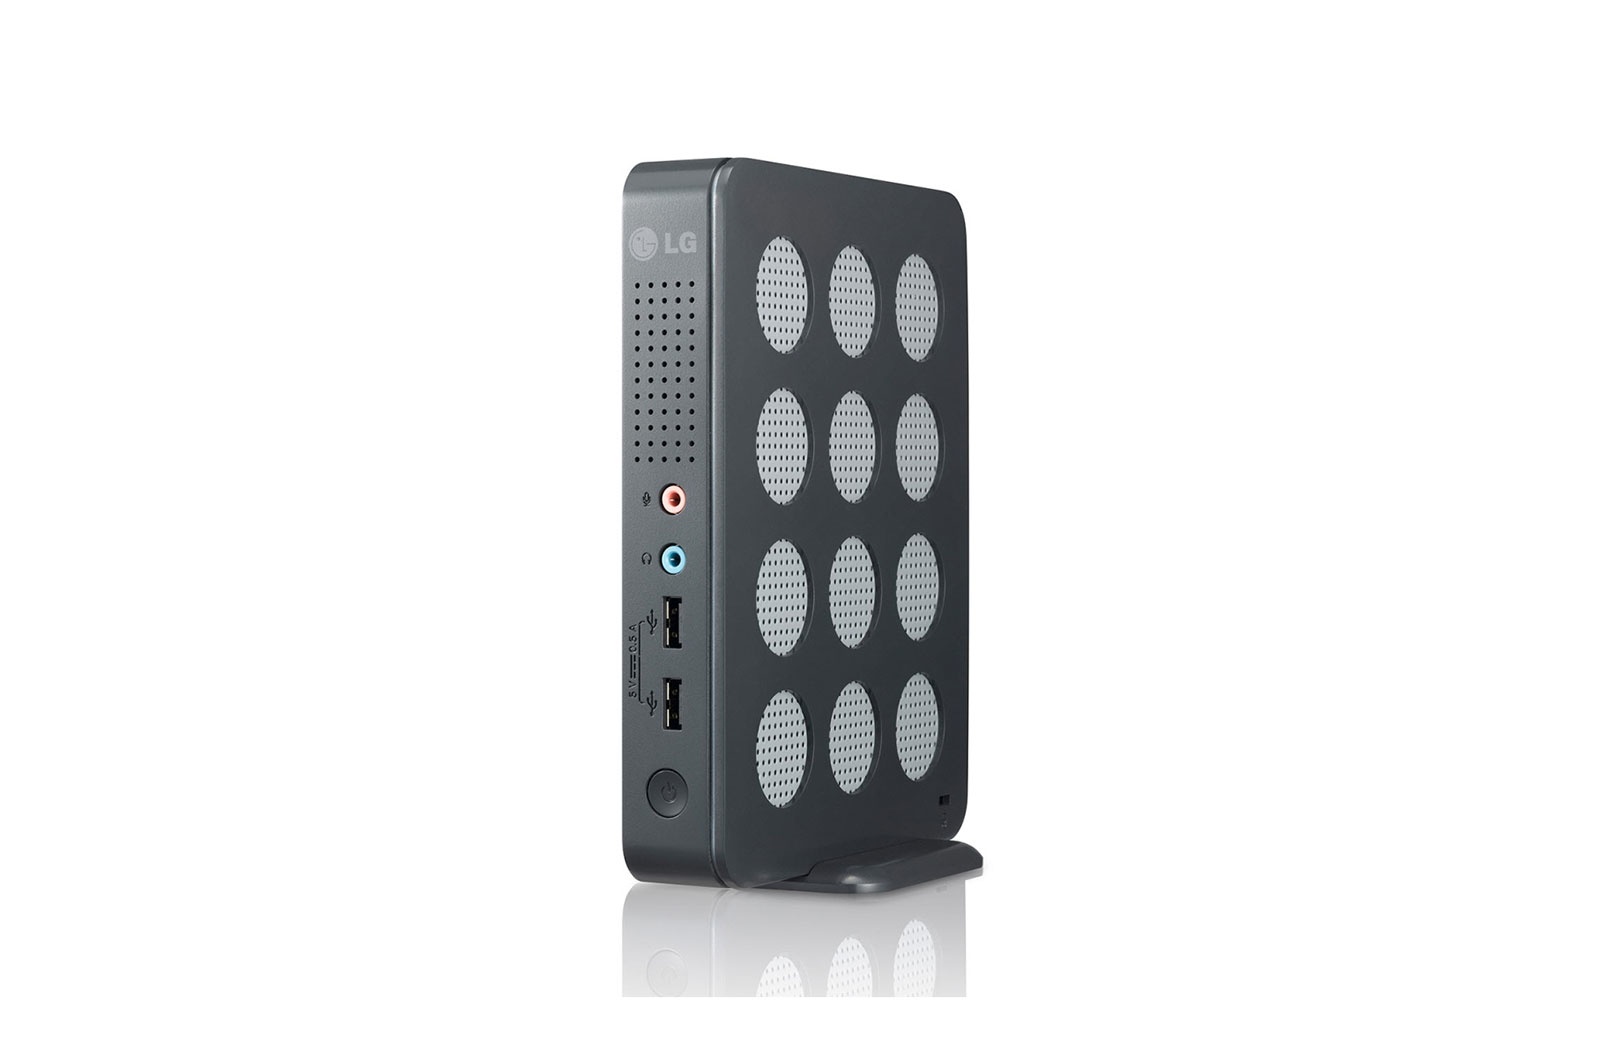
CBV42-BP - LG ZERO CLIENT BOX, TERA2321 PCOIP, BRACKET, 1920 X 1200, DISPLAY PORT USB, IPS,
Brand: LG
Why Cloud Computing Efficiency and High-level Security LG offers various zero client form factors. LG's many different kinds of zero client line-up can add value to your work environment with better performance. LG Zero Client Powerful & Secure Cloud Computing CBV42-BP with teradici PCoIP®* performs HW decoding, which helps CPU to enable more tasks and save battery life**. And no data will be found once CBV42-BP is unplugged, so users can experience high level of security. *Teradici TERA2321 PCoIP® Processor chipset. **Actual battery time may vary depending on network connectivity and use. Multiple Ports Enormous Expandability - (1) Microphone In - (2) Headphone Out - (3) USB 2.0 - (4) DVI-I - (5) DisplayPort - (6) Gigabit Ethernet Fanless Design Only the Fanless Design The fanless design of the CBV42-BP helps to create a more pleasant office environment by decreasing the noise from the Thin Client as well as decreasing the heat it emits
Category: Electronics > Computers > Thin & Zero Clients > Zero Client Computers